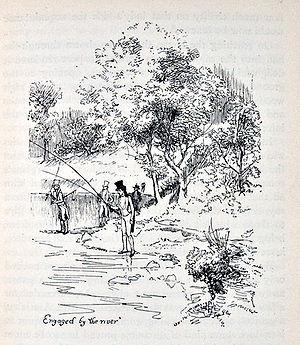
Pemberley est une propriété fictive citée dans le roman Orgueil et Préjugés, l'œuvre la plus célèbre de la femme de lettres britannique Jane Austen, paru en 1813. C'est le domaine et la résidence ancestrale de Mr Darcy, le principal personnage masculin du récit. Ce domaine imaginaire, situé dans le Derbyshire, à cinq miles de la petite ville tout aussi fictive de Lambton, est considéré par ceux qui ont la chance de le fréquenter comme un endroit « délicieux » et un modèle inimitable. Il est décrit de façon beaucoup plus précise et détaillée que tous les autres domaines présentés dans ses six romans.